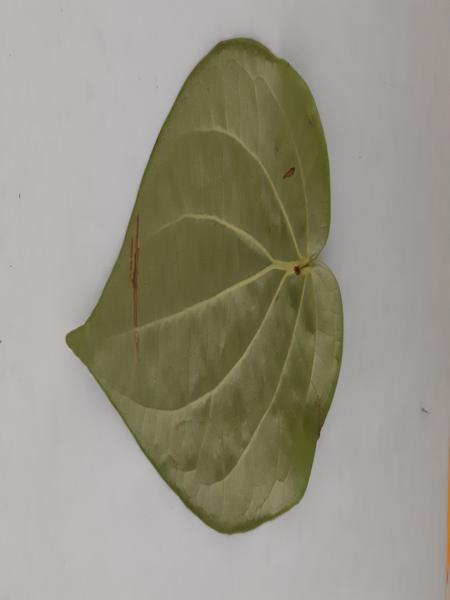
Plant: Betel